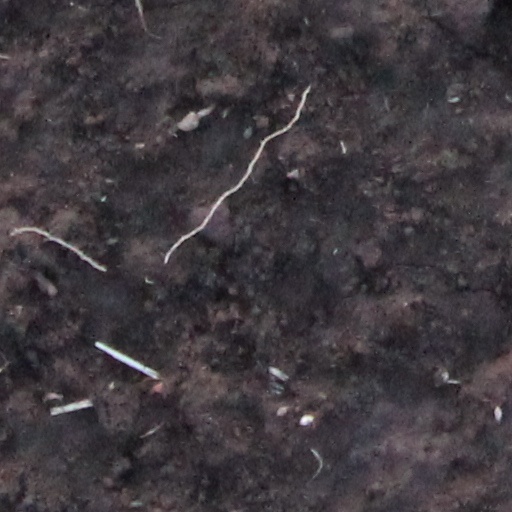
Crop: wheat